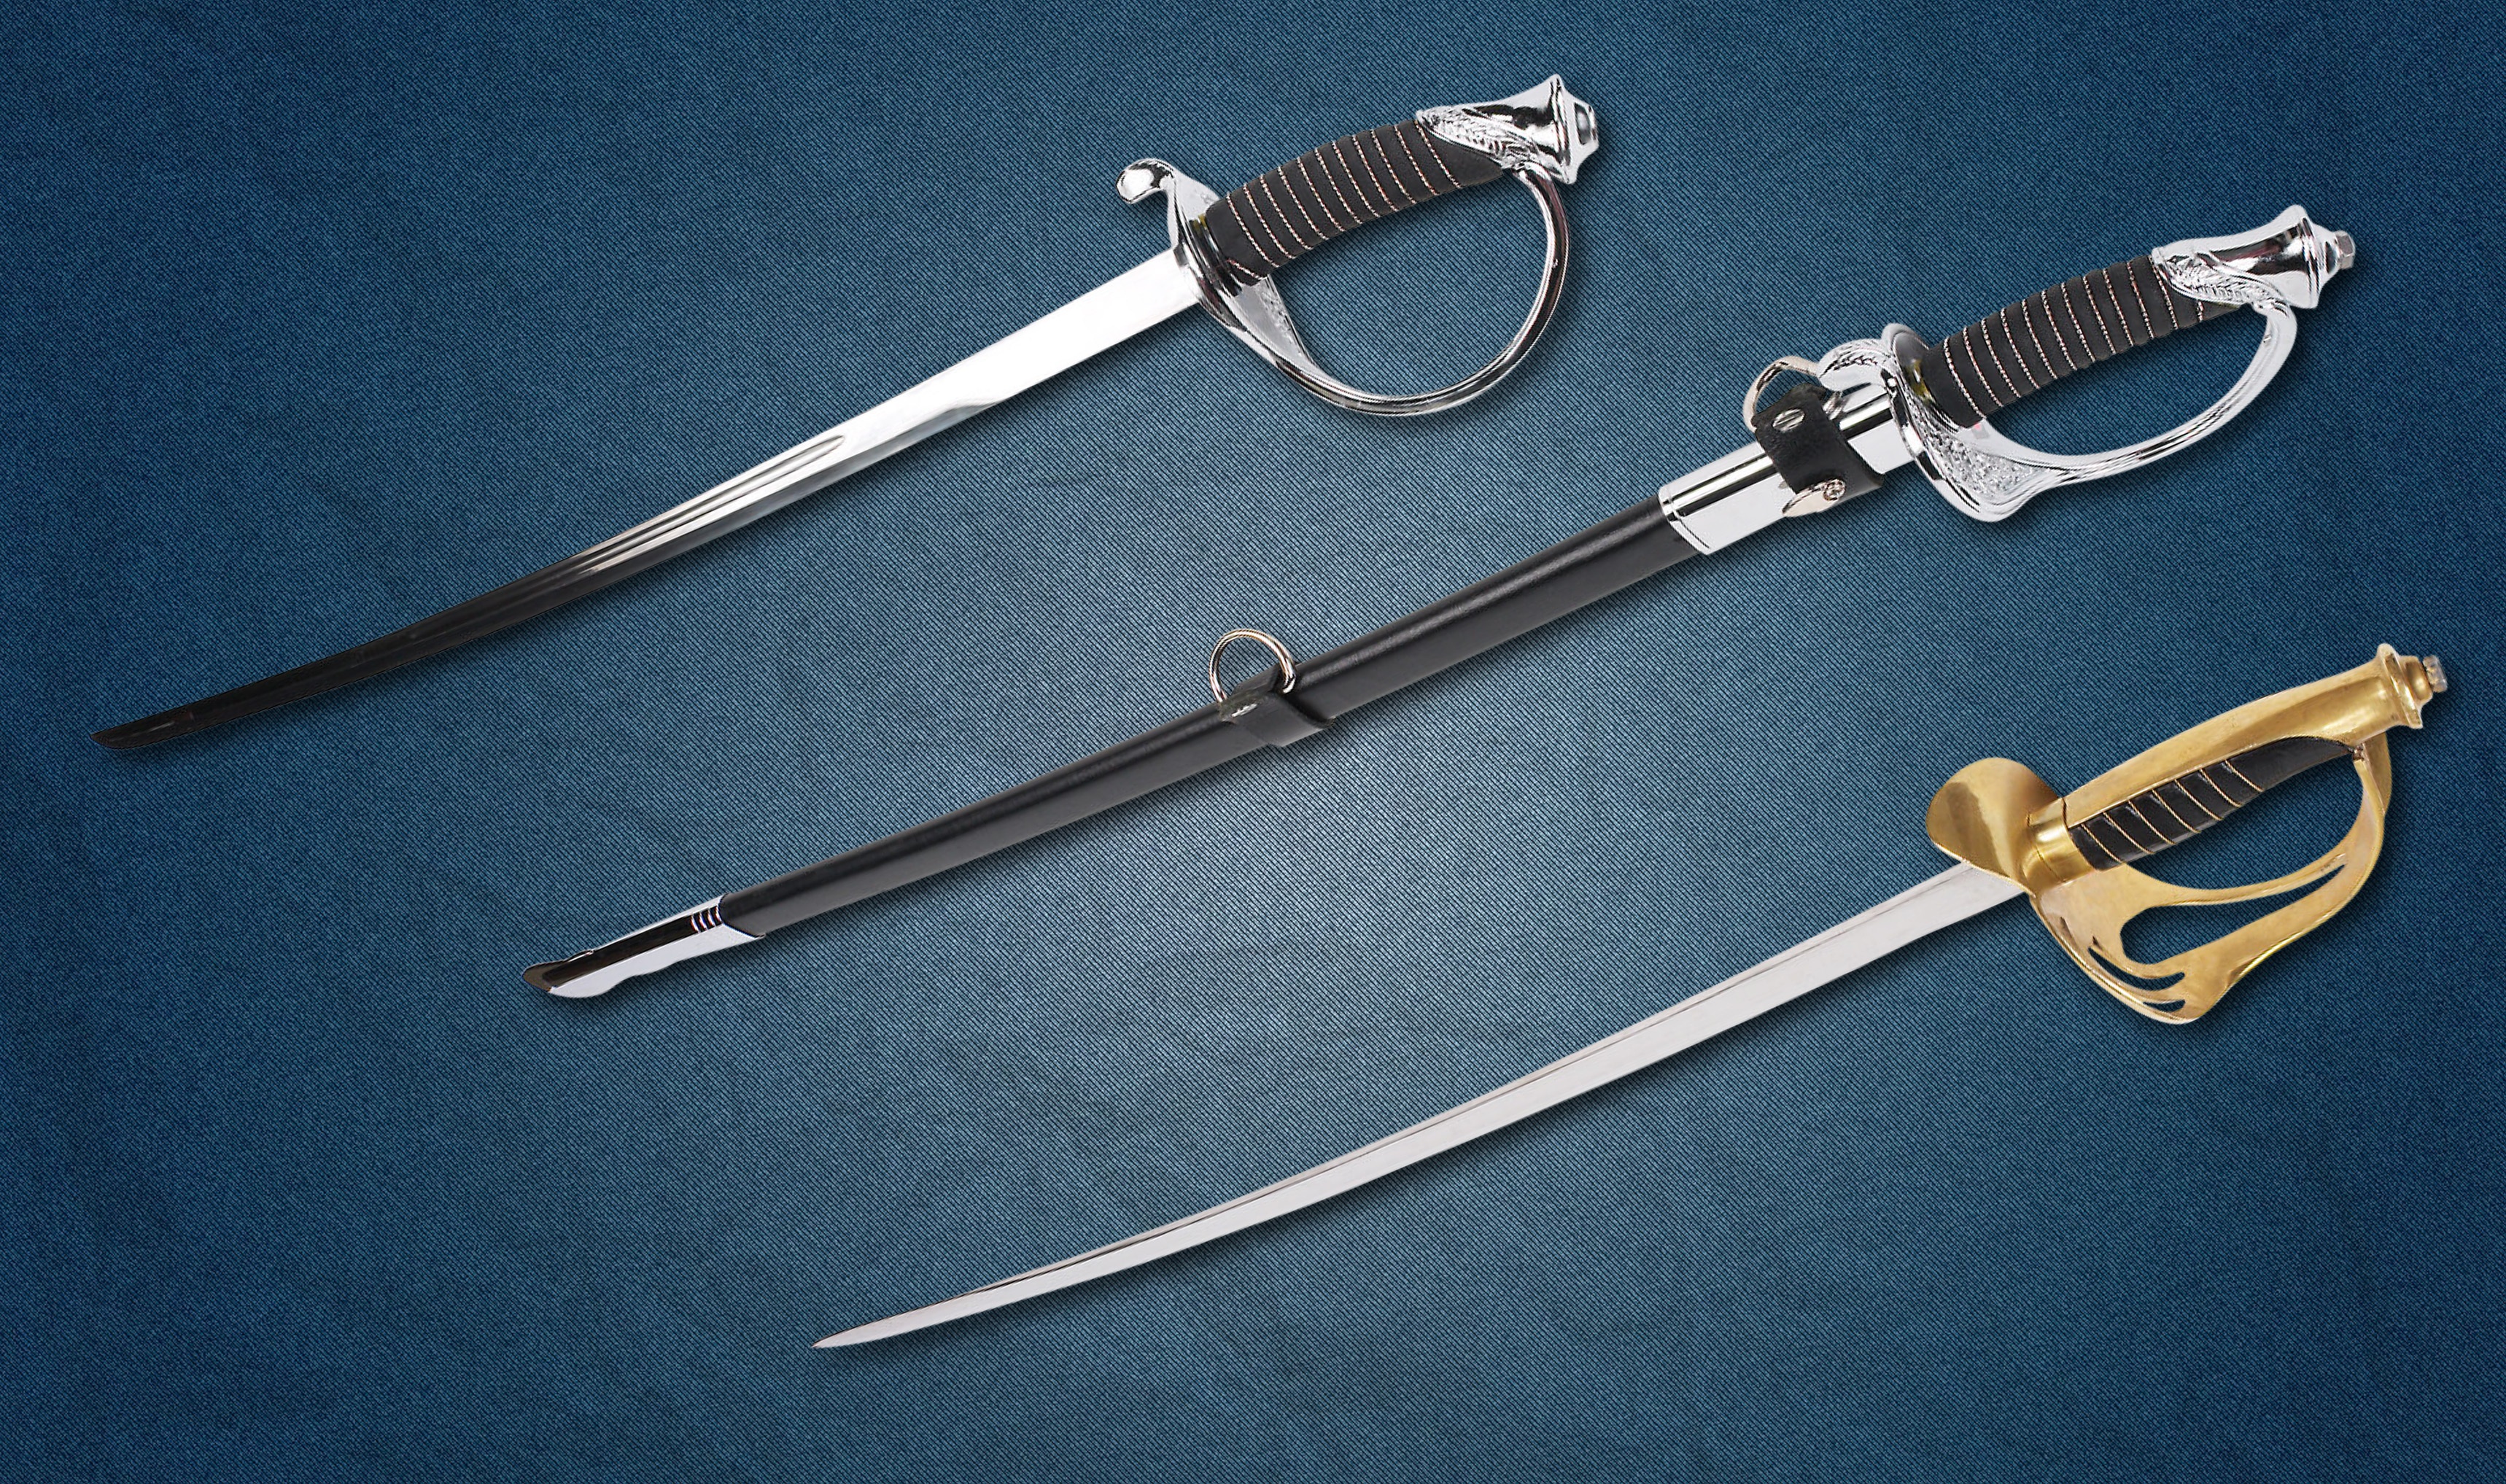
steel, weapon, sword, garda, weapons, history, blade, hilt, sabre, checker, dagger, epee, steel arms, saber, fencing weapon, cold weapon, sheath, russian weapons